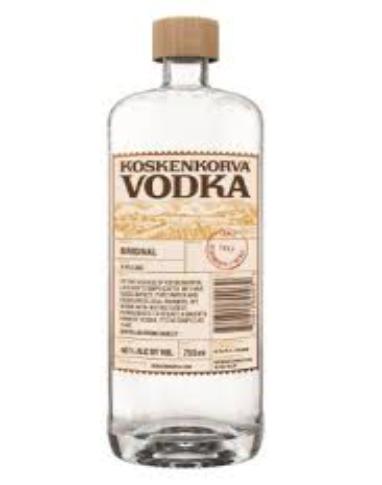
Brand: Koskenkorva
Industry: Food